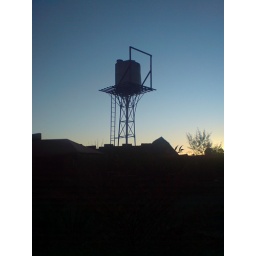
water tower in a backyard in kuruman